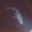
Label: shark